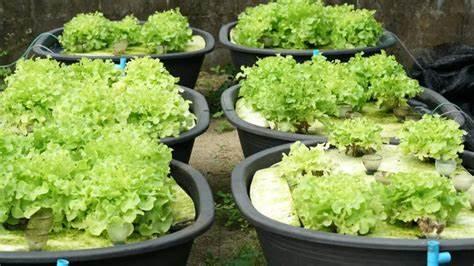
[CS] lettuce[CS]  zimepandwa  kwenye viungu viwili vya plastiki zikiwa zimetengenezwa kwa umakini. Majani ya [CS]lettuce[CS] ni ya kijani kibichi na yanaonekana  yakiwa yanastawi.